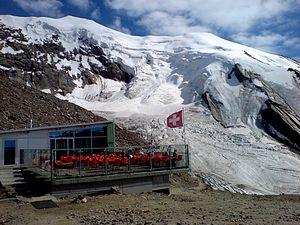
Les Alpes suisses sont la partie située en Suisse de la chaîne des Alpes. Elles comprennent la haute montagne du col du Petit-Saint-Bernard à l'ouest jusqu'au col de Resia à l'est. Selon la classification traditionnelle du système alpin, elles font partie des Alpes centrales.